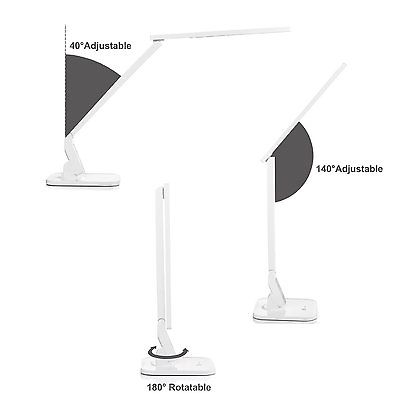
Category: lamp